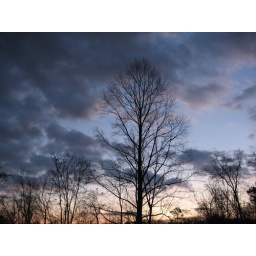
Tulip poplar tree in early morning sky